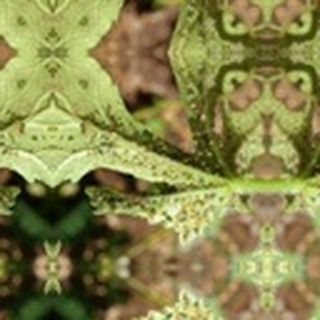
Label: cotton_aphids